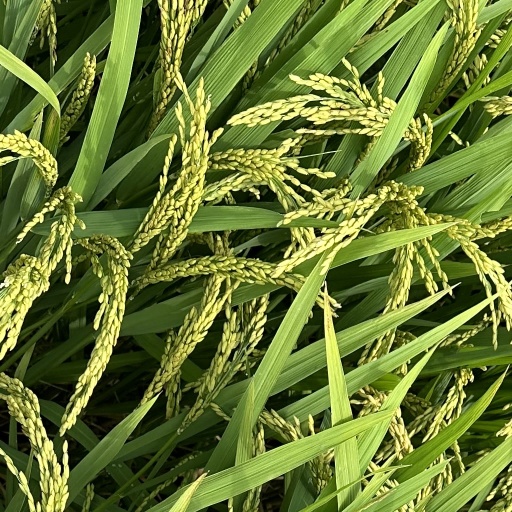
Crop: rice